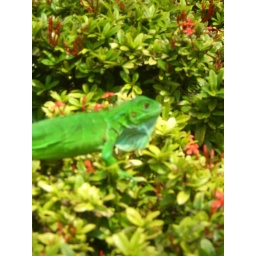
Baby Iguana in flower bed